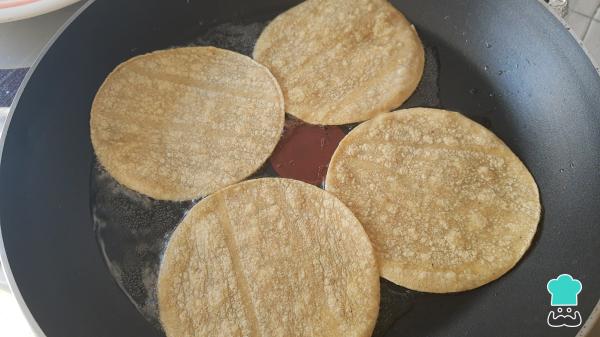
Para hacer las chalupas poblanas, debes calentar en una sartén con suficiente aceite o manteca para poder freír las tortillas taqueras. Puedes freírlas ligeramente o hacer fritura profunda, esto es completamente al gusto.